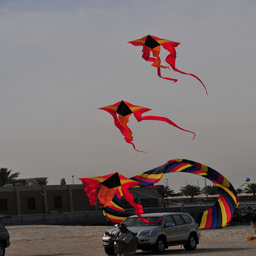
Three kites above a car in front of a building.
a person flying many kites near a car
Kites are flying in the air above a truck.
A car being surrounded by colorful flying kites.
A gray car is beneath several colorful kites.